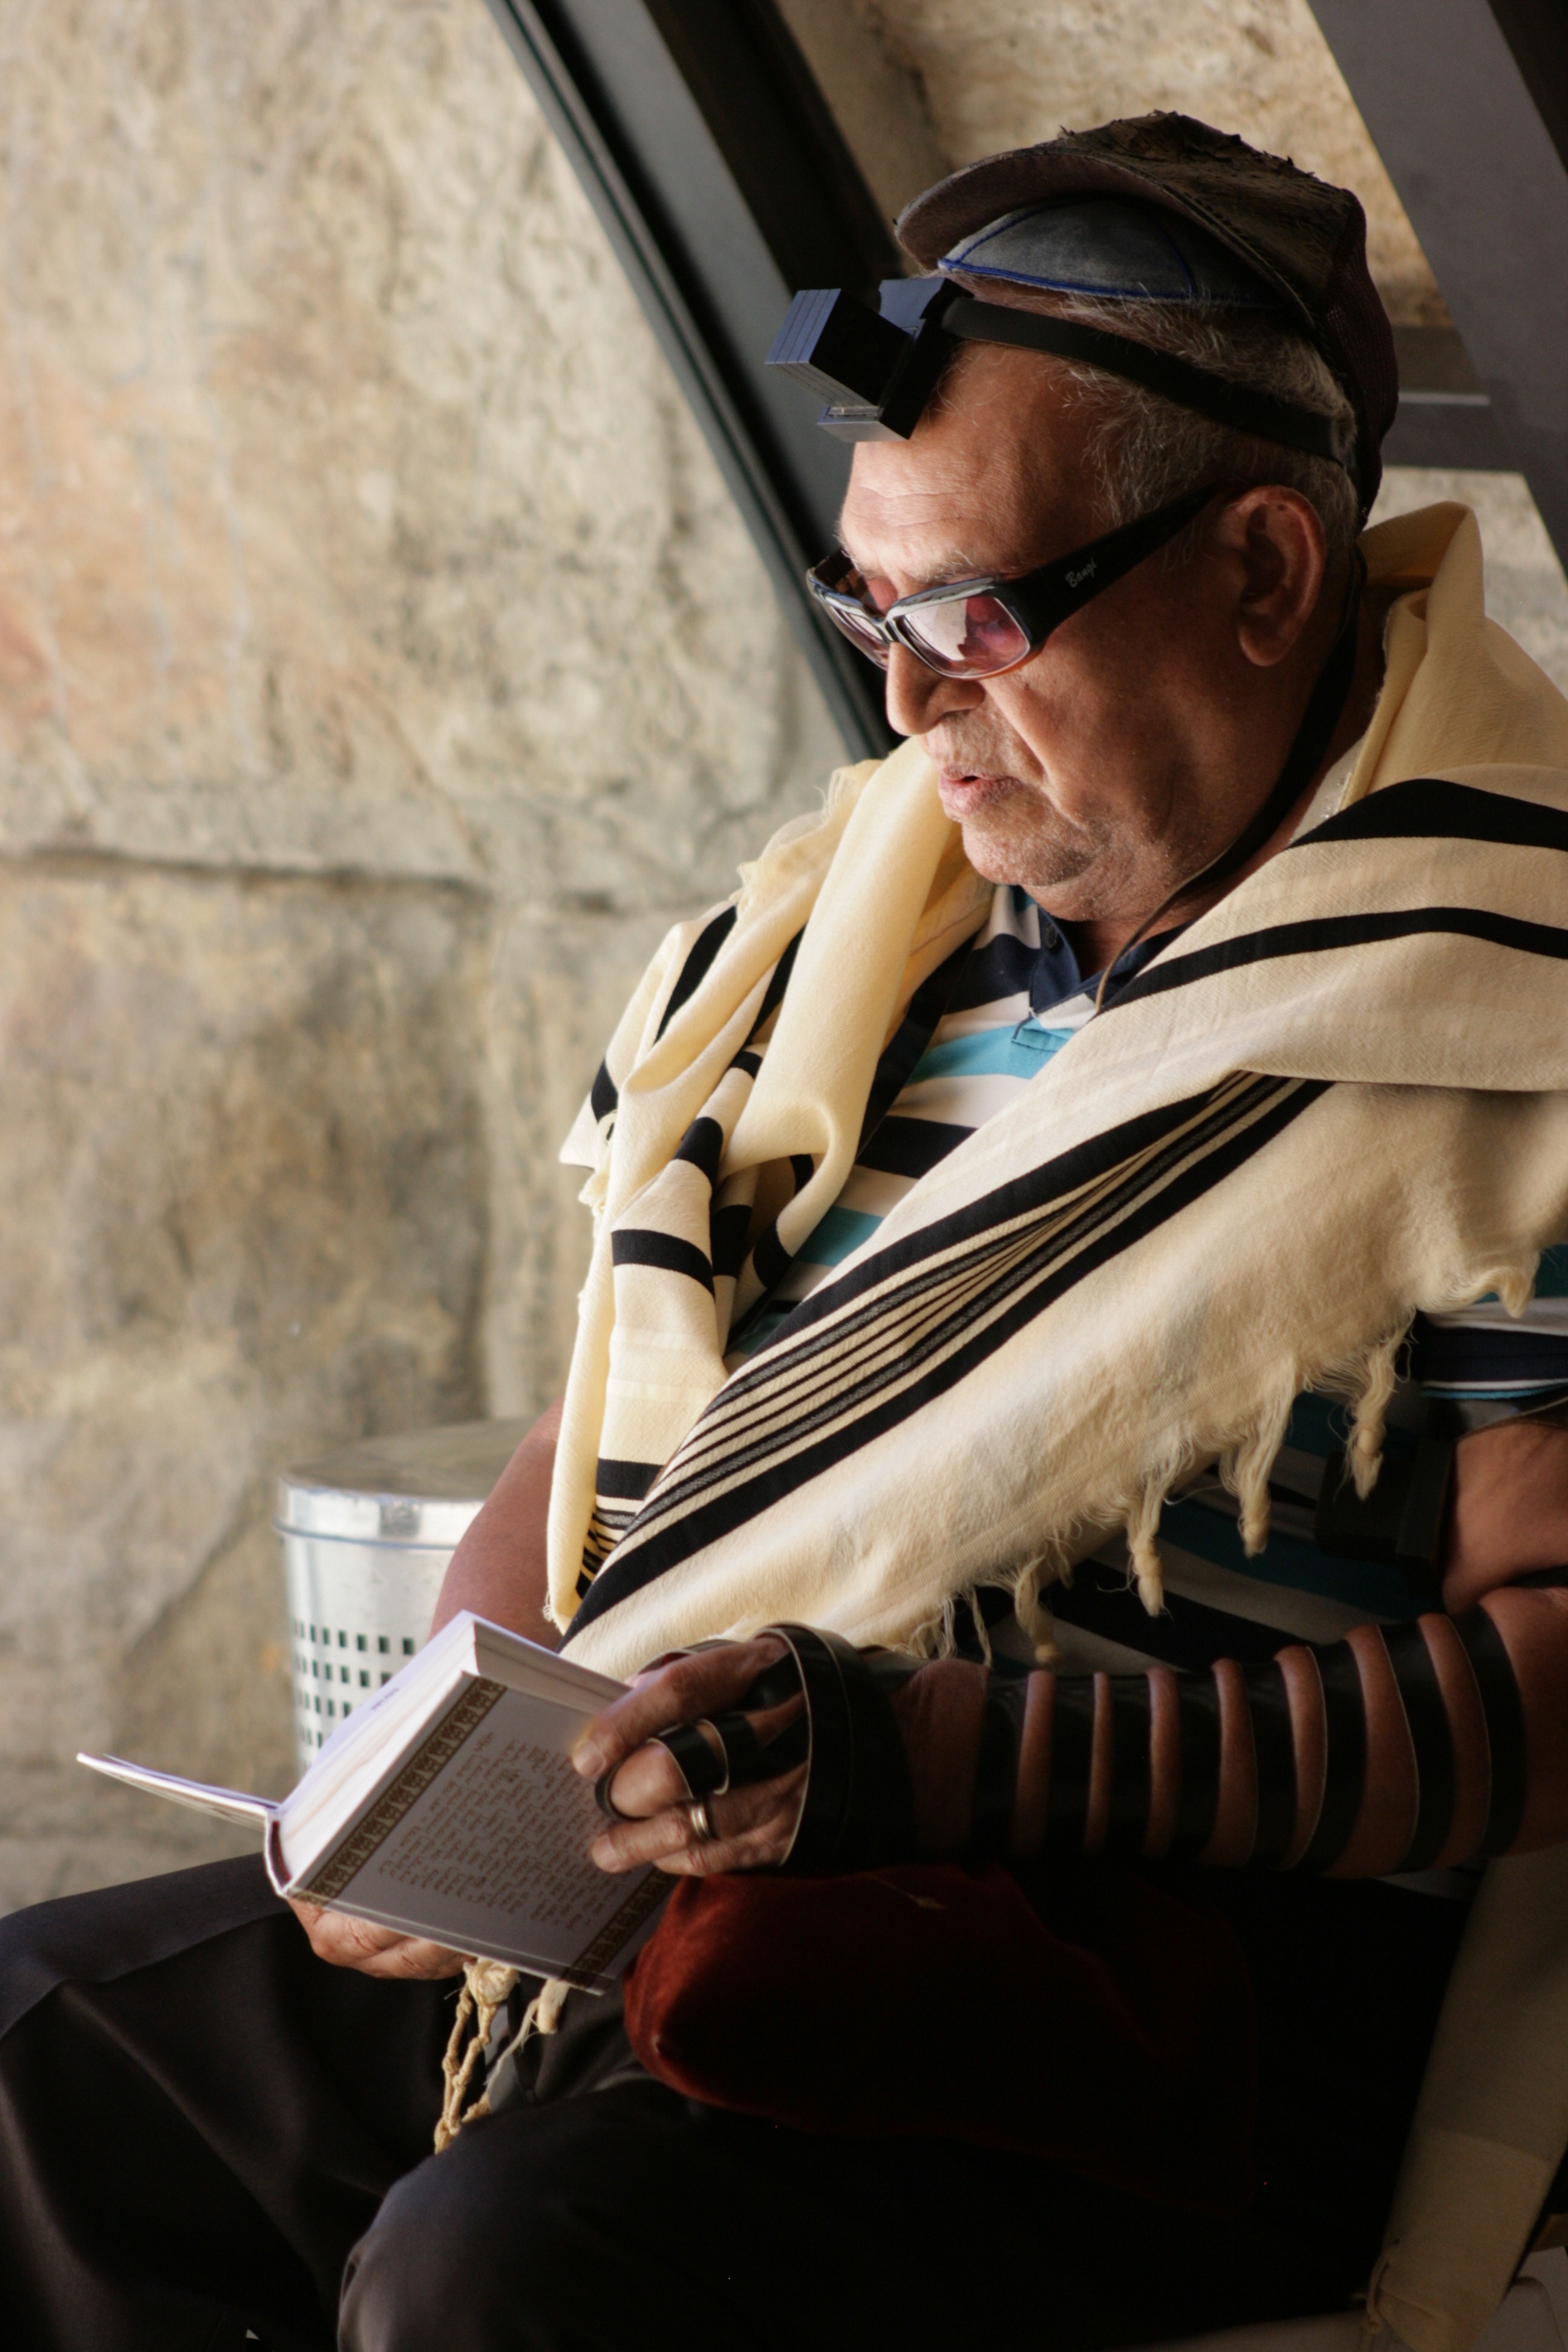
man, person, music, male, portrait, sitting, religion, fashion, musician, clothing, black, lady, glasses, singing, photograph, prayer, vera, judaism, hebrew, photo shoot, tefillin, siddur, string instrument, the tallit, kip, human positions